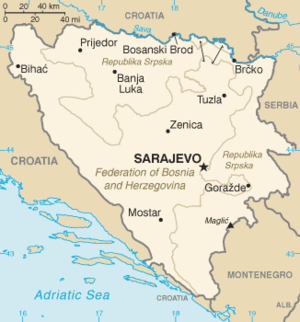
Ceci est la liste des villes jumelées de Bosnie-Herzégovine ayant des liens permanents avec des communautés locales dans d'autres pays. Dans la plupart des cas, en particulier quand elle est officialisée par le gouvernement local, l'association est connue comme « jumelage ». La plupart des endroits sont des villes, mais cette liste comprend aussi des villages, des districts, comtés, etc., avec des liens similaires.